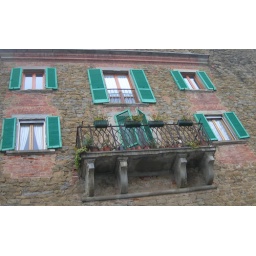
132a A house built into the city walls in Castiglion Fiorentino